Architecture of Windows NT

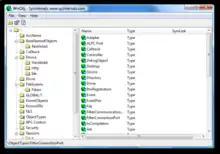
Each object in Windows NT exists in a global namespace. This is a screenshot from Sysinternals <a href="https%3A//docs.microsoft.com/en-us/sysinternals/downloads/winobj">WinObj

The kernel sits between the HAL and the Executive and provides multiprocessor synchronization, thread and interrupt scheduling and dispatching, and trap handling and exception dispatching; it is also responsible for initializing device drivers at bootup that are necessary to get the operating system up and running. That is, the kernel performs almost all the tasks of a traditional microkernel; the strict distinction between Executive and Kernel is the most prominent remnant of the original microkernel design, and historical design documentation consistently refers to the kernel component as "the microkernel".